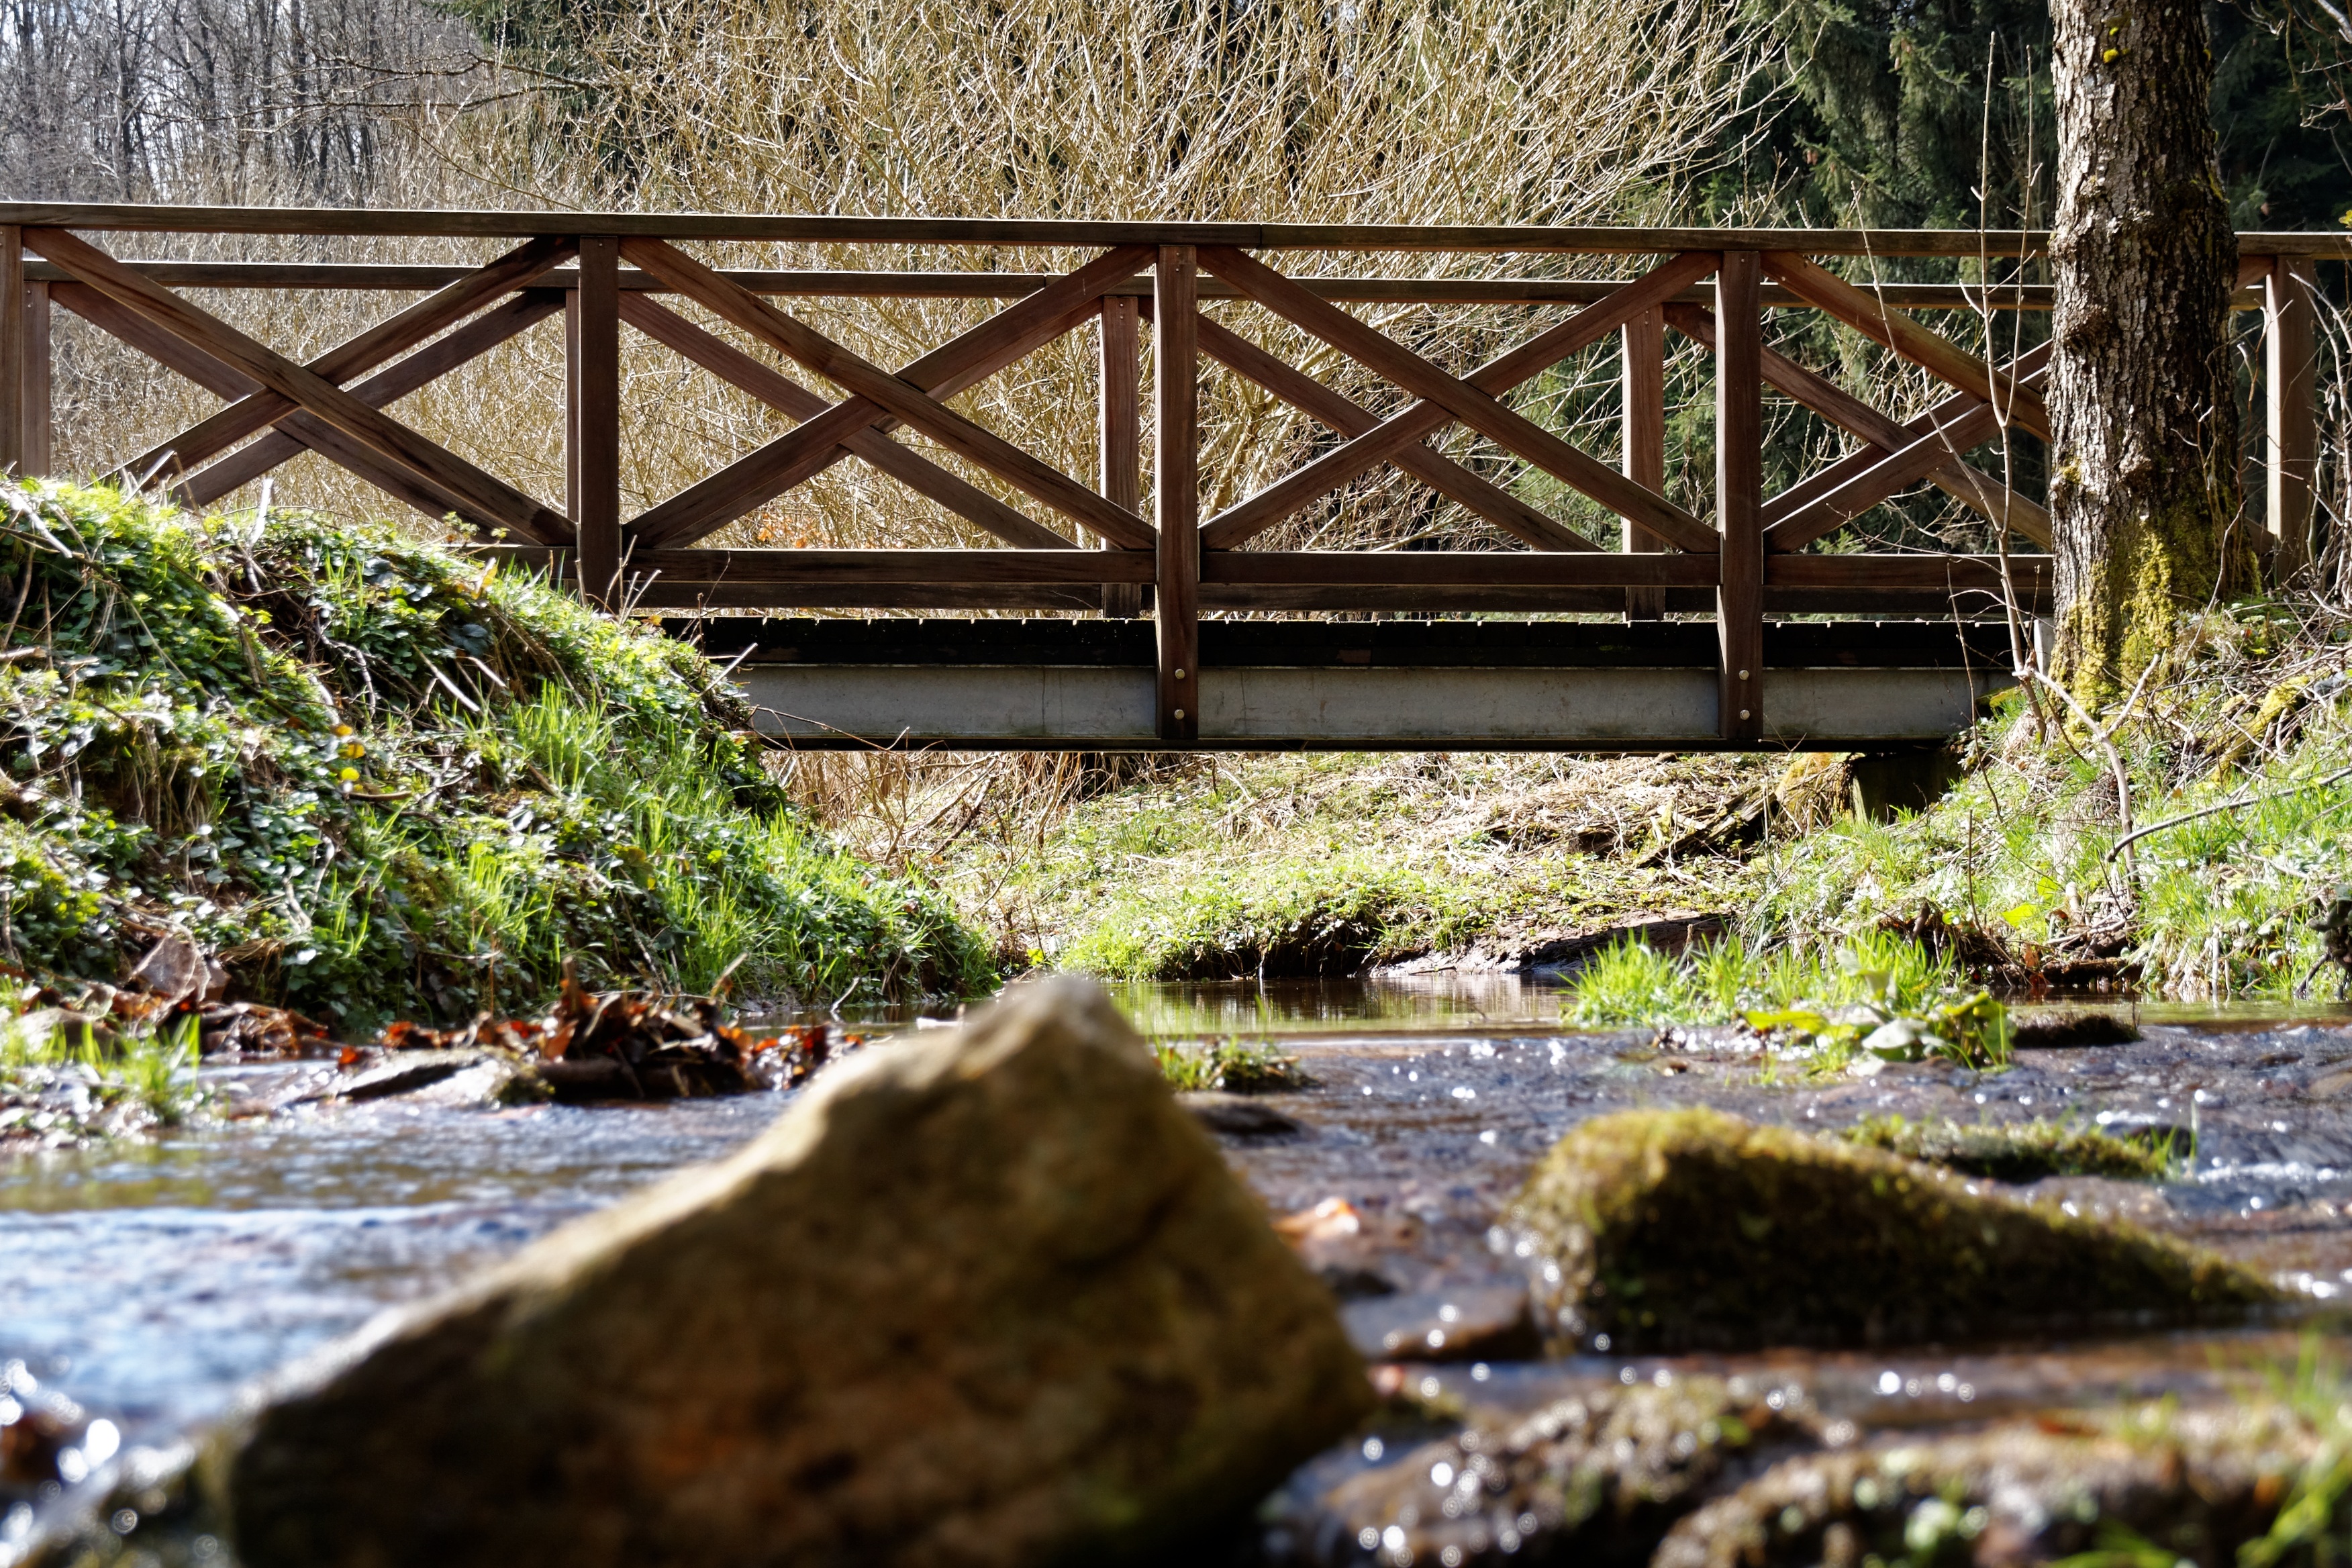
landscape, tree, water, nature, forest, rock, bridge, flower, river, stone, stream, garden, waterway, bach, watercourse, black forest, rural area, water running